History of Mexico

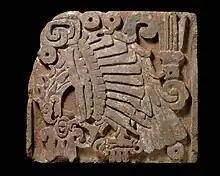
Toltec carving representing the Aztec Eagle, found in Veracruz, 10th–13th century. Metropolitan Museum of Art.

The Nahua people began to enter central Mexico in the 6th century CE. By the 12th century, they had established their center at Azcapotzalco, the city of the Tepanecs.